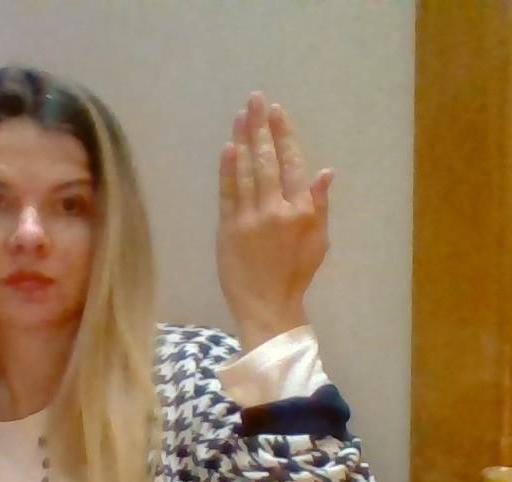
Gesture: stop_inverted